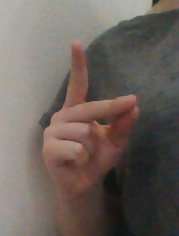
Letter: ta